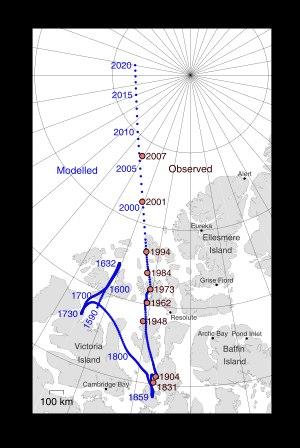
Le pôle Nord magnétique de la Terre est un point errant unique sur la surface où le champ magnétique terrestre pointe vers le bas. C'est-à-dire que le « Dip » est de 90°. L'aiguille d'une boussole pointe approximativement vers ce lieu.